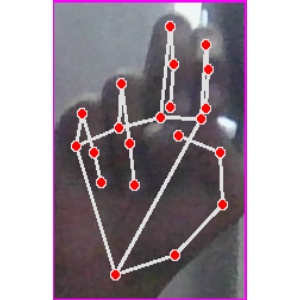
अक्षर: ह